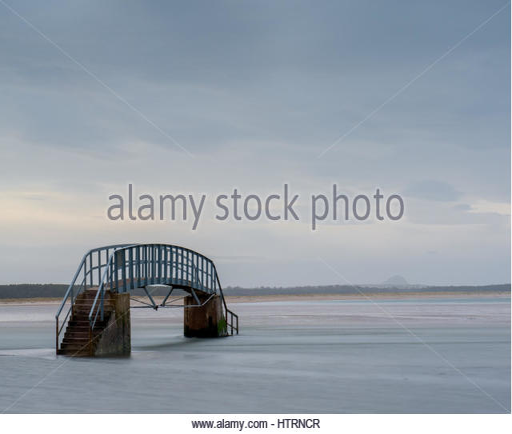
a foot bridge only passable at low tide